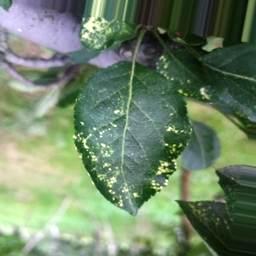
Label: Apple_Mosaic